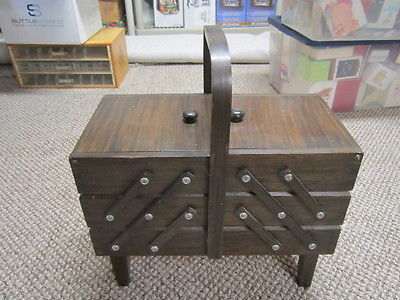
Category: cabinet